Punk rock

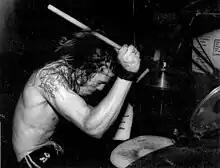
Dave Grohl, later of Nirvana, in 1989

A distinctive style of punk, characterized by superfast, aggressive beats, screaming vocals, and often politically aware lyrics, began to emerge in 1978 among bands scattered around the United States and Canada. The first major scene of what came to be known as hardcore punk developed in Southern California in 1978–79, initially around such punk bands as the Germs and Fear. The movement soon spread around North America and internationally. According to author Steven Blush, "Hardcore comes from the bleak suburbs of America. Parents moved their kids out of the cities to these horrible suburbs to save them from the 'reality' of the cities and what they ended up with was this new breed of monster". In 1981, hardcore punk was exposed to mainstream television audiences following a live performance from Fear on "Saturday Night Live", which prompted a live-broadcast riot and mosh pit, which included members of the emerging hardcore scene such as Ian MacKaye, Harley Flanagan, Tesco Vee, and John Brannon.